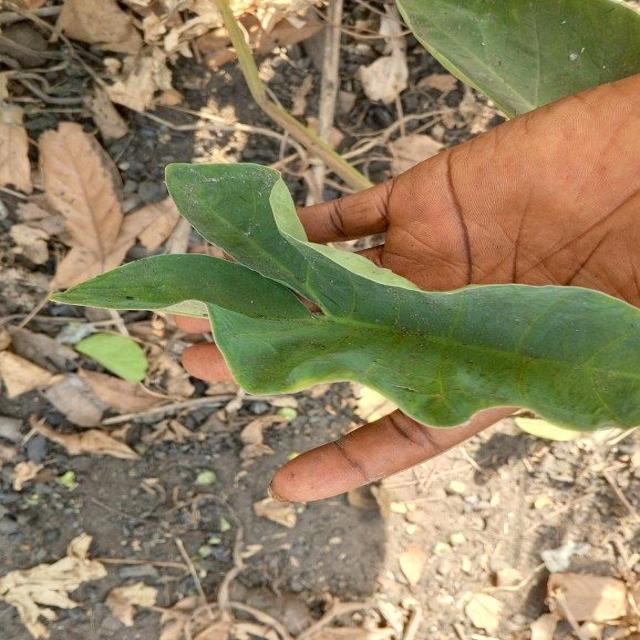
Label: Early_Blight